Aeronautics Museum of Maracay

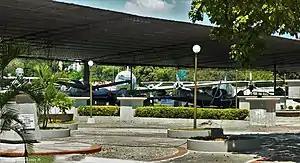
Museo Aeronáutico "Luis Hernán Paredes", Maracay

The museum is the only one of its kind in Venezuela and the largest collector and restorator of aircraft, engines, weapons, documents, photographs, maps, paintings, memorabilia and other items of historical value. The aviation museum in Maracay is one of the largest in Latin America, with over 40 aircraft on display.